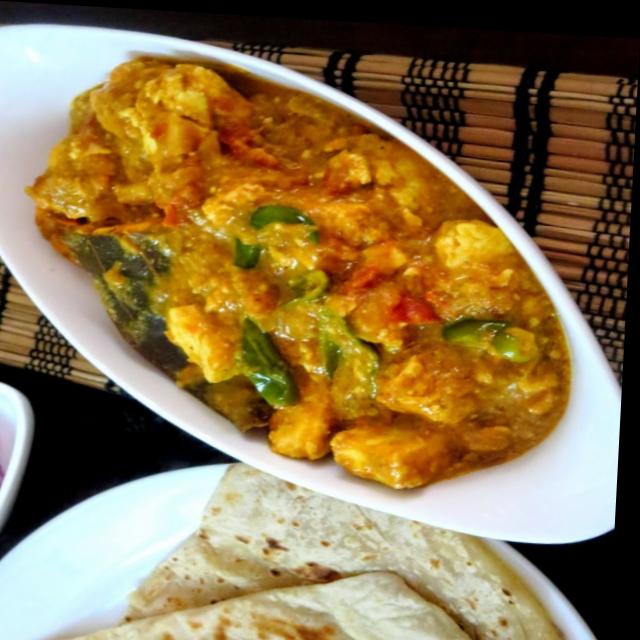
Dish: shahi_paneer